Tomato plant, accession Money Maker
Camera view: tilt-top (135 deg); turntable rotation: 60 degrees
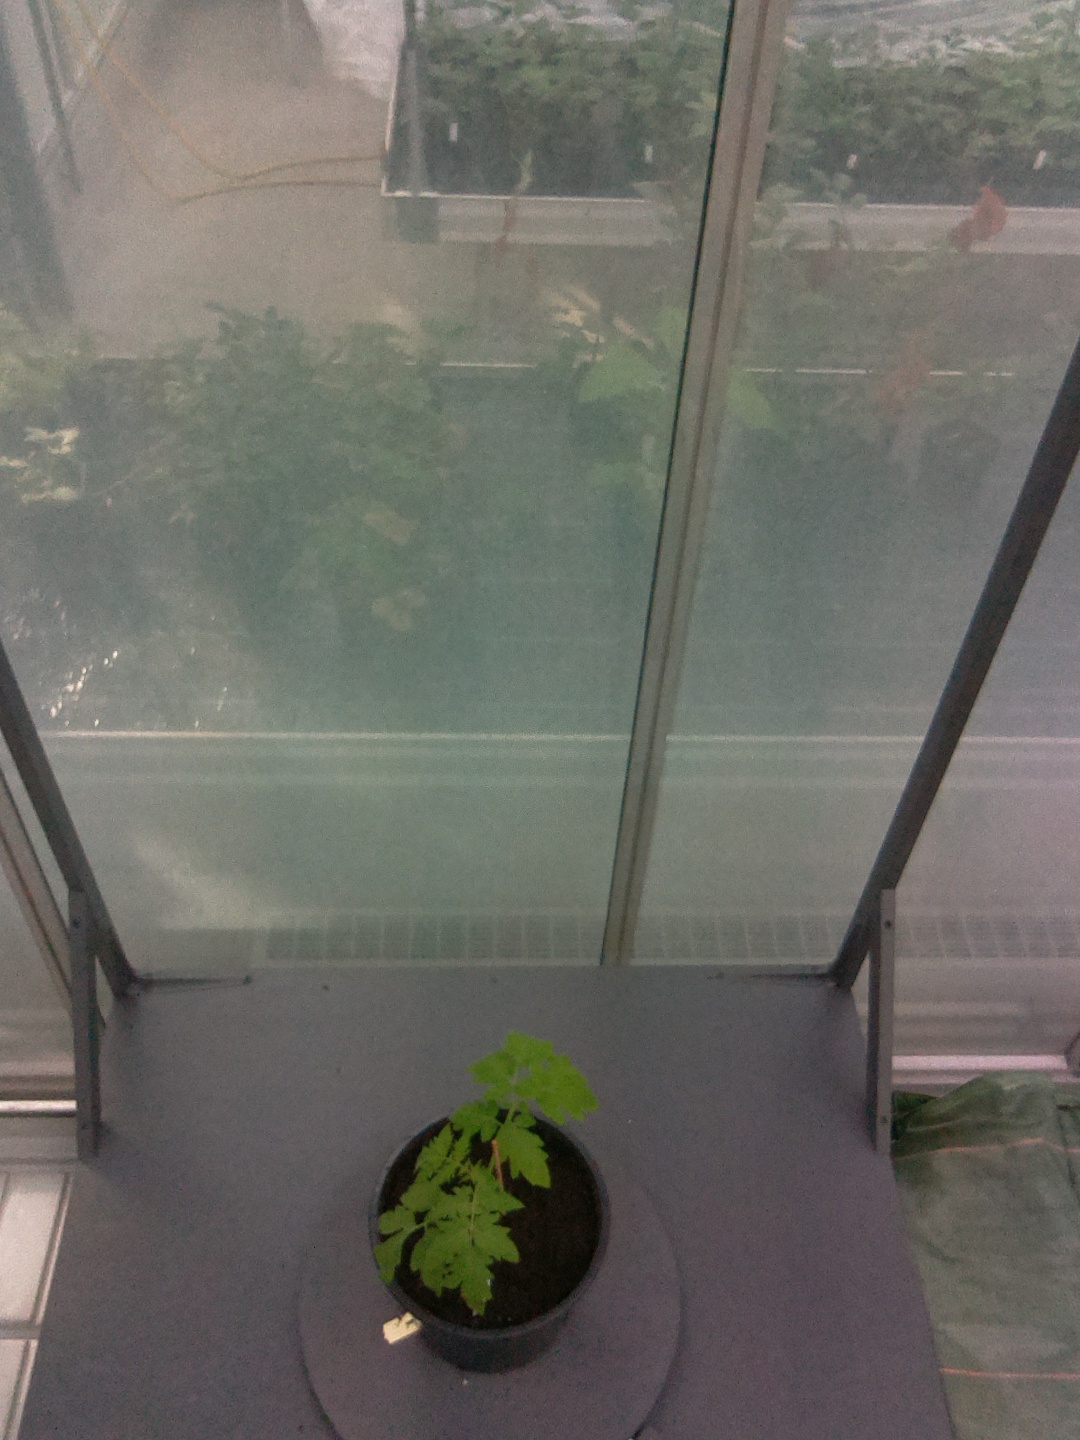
BBCH growth stage 13: 6 of true leaves visible